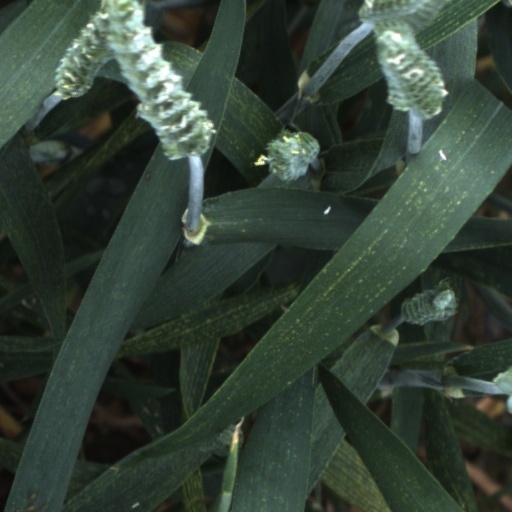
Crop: wheat